List of UK Rock & Metal Albums Chart number ones of 2005

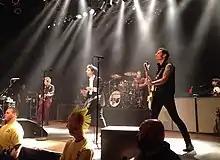
Green Day's 2004 seventh studio album "American Idiot" was the longest-running number-one album of 2005, spending 16 weeks atop the chart.

The UK Rock & Metal Albums Chart is a record chart which ranks the best-selling rock and heavy metal albums in the United Kingdom. Compiled and published by the Official Charts Company, the data is based on each album's weekly physical sales, digital downloads and streams. In 2005, there were 19 albums that topped the 52 published charts. The first number-one album of the year was "American Idiot", the seventh studio album by Green Day, which was released the previous year and spent 18 consecutive weeks at number one from 30 October 2004. The first new number-one album of the year was The Mars Volta's second studio album "Frances the Mute". The final number-one album of the year was Green Day's first full-length live album "Bullet in a Bible", which spent the last three weeks of the year at number one.